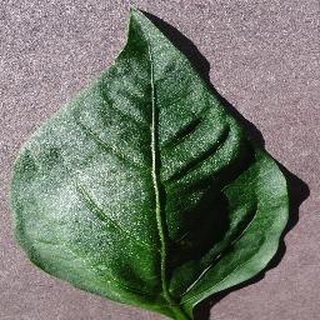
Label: healthy_bell_pepper